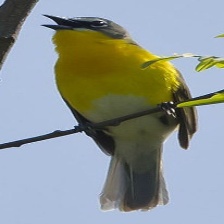
Species: YELLOW BREASTED CHAT
Scientific name: ICTERIA VIRENS